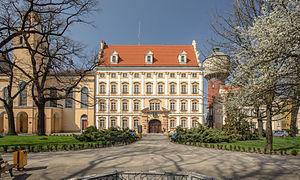
Oława est une ville de Pologne située au sud-ouest du pays, dans la voïvodie de Basse-Silésie.